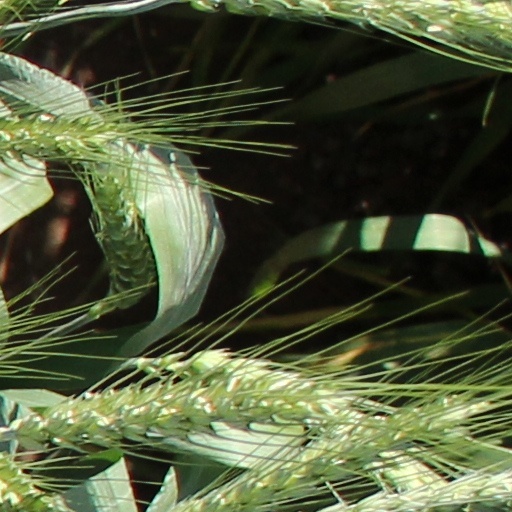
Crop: wheat